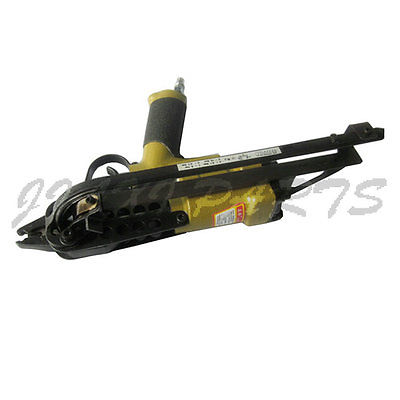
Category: stapler